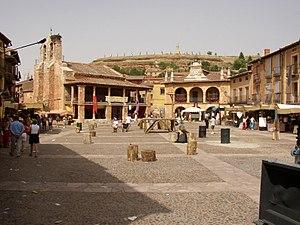
Ayllón est une commune de la province de Ségovie dans la communauté autonome de Castille-et-León en Espagne. Ayllón est membre de l'association Les Plus Beaux Villages d'Espagne.